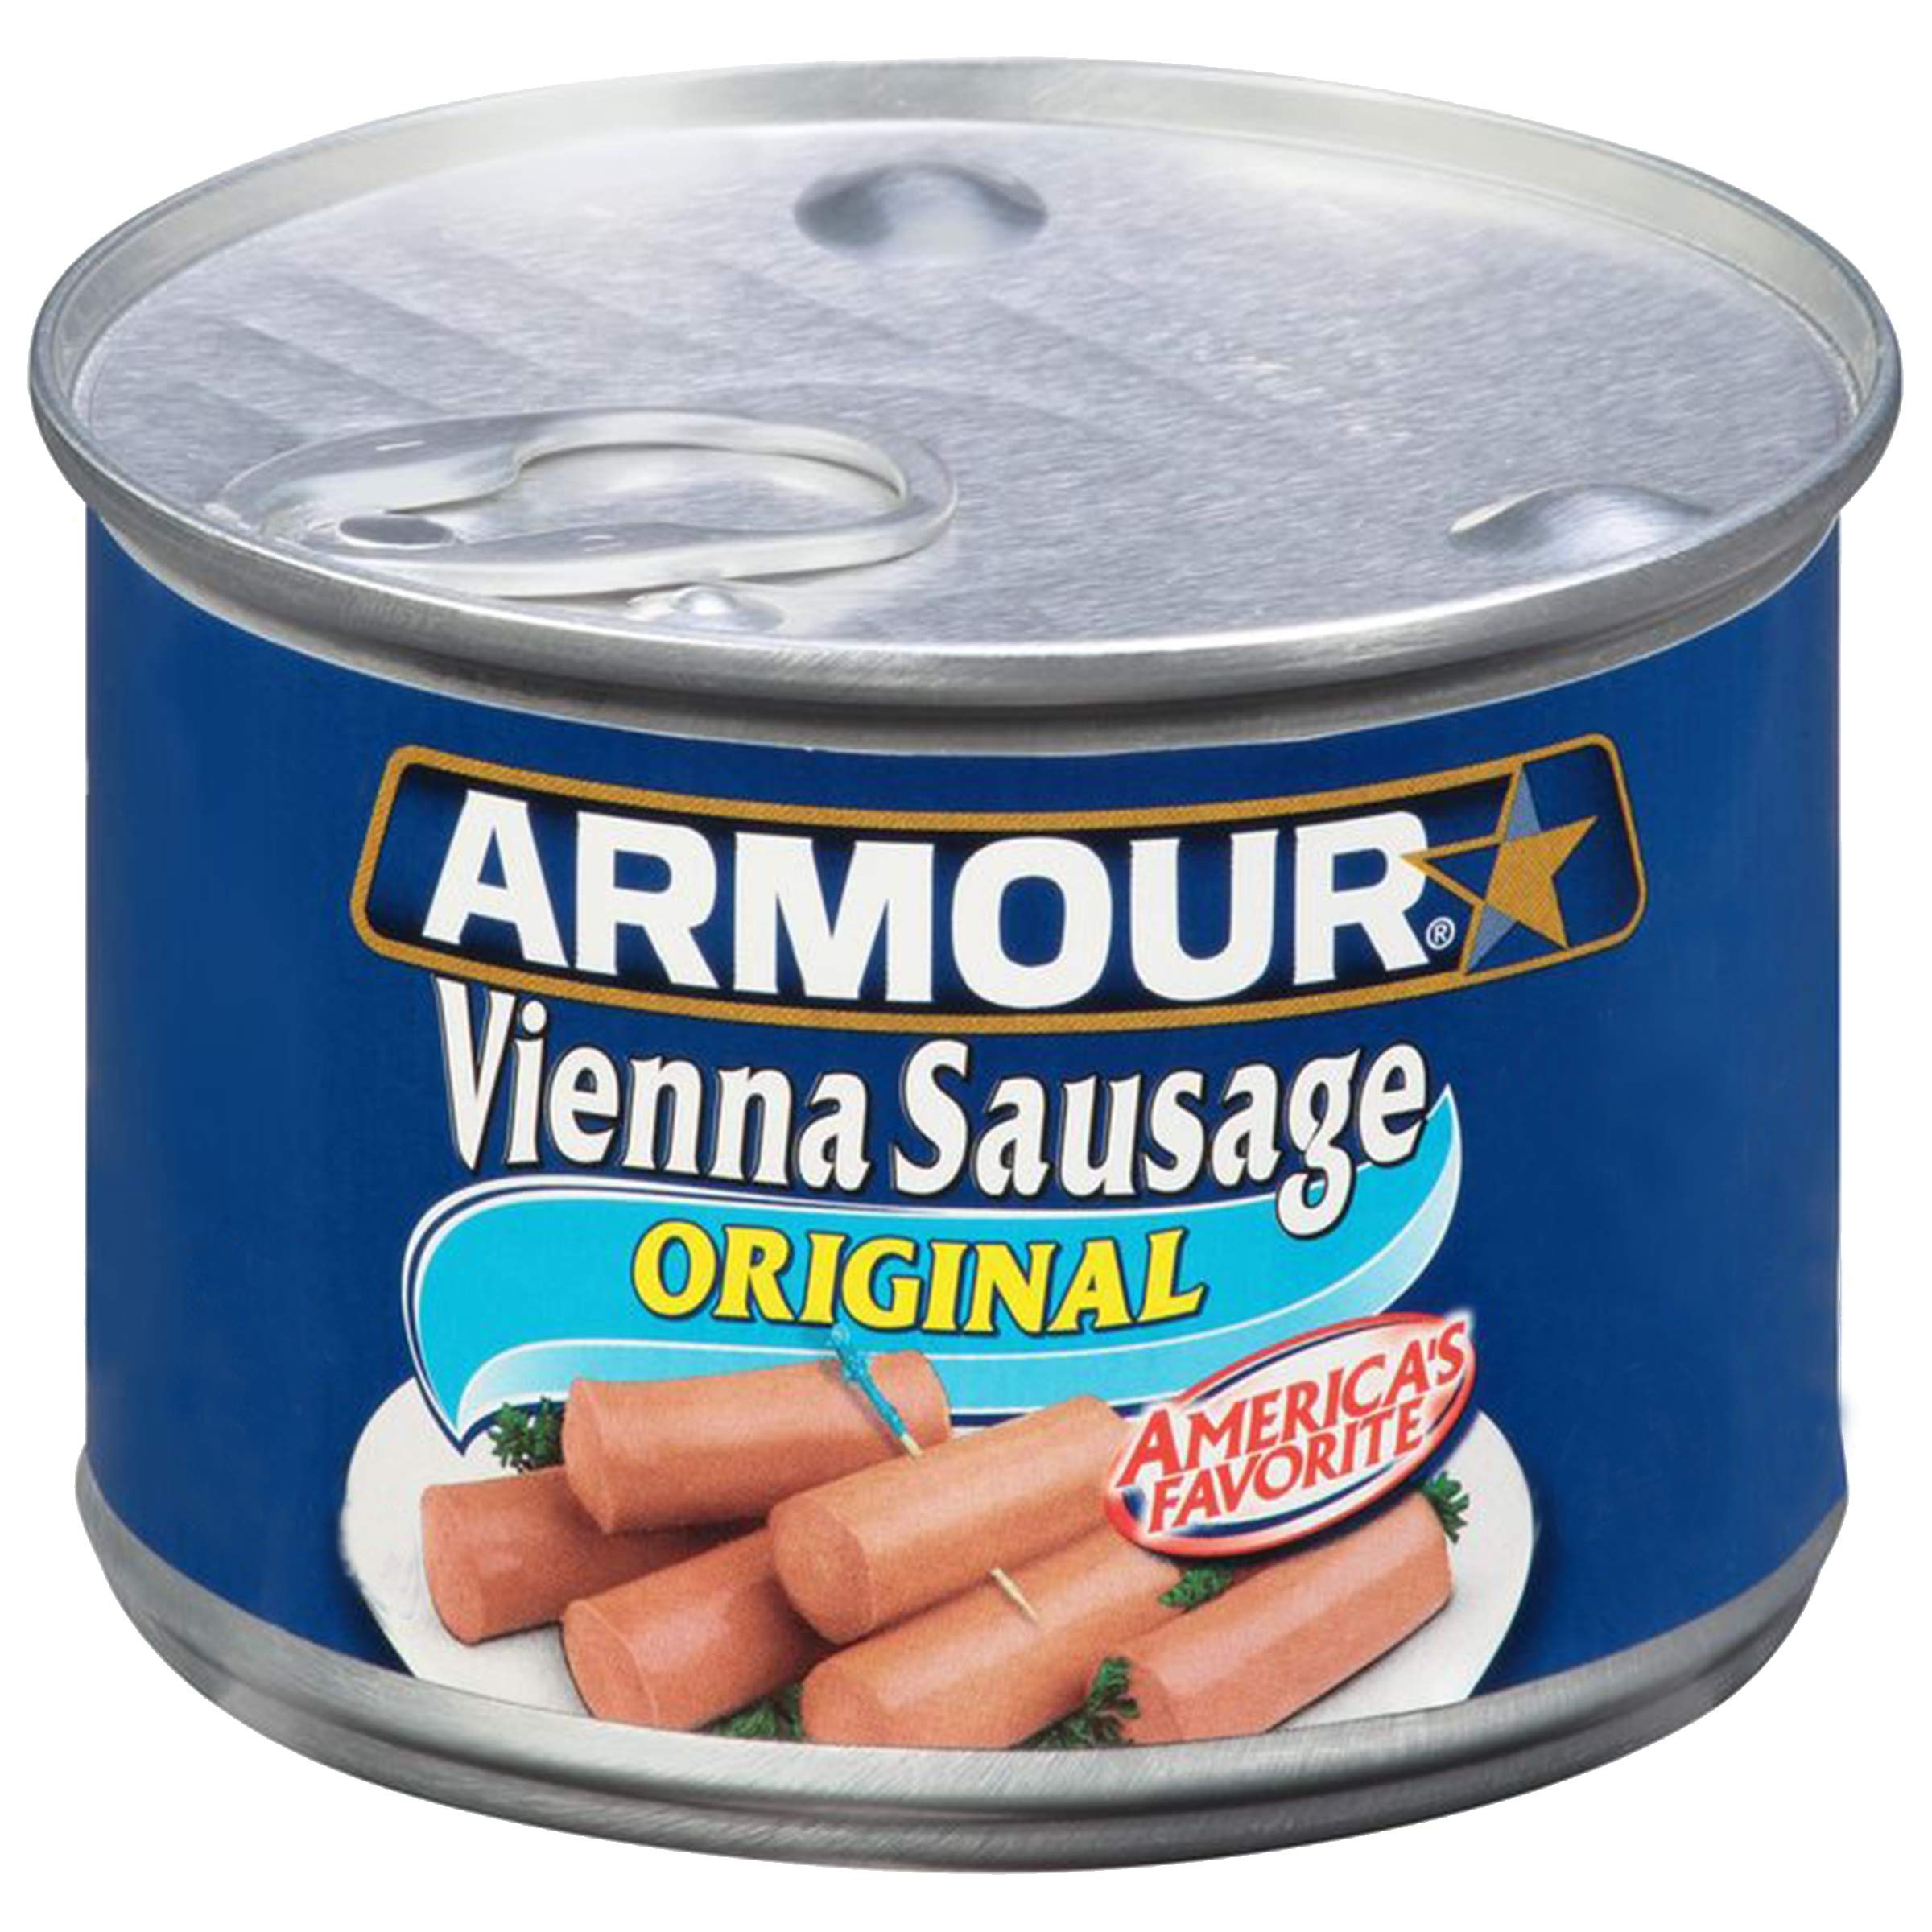
Item Name: Armour Star Vienna Sausage, Original Flavor, Canned Sausage, 9.25 OZ (Pack of 12)
Bullet Point 1: Twelve 9.25 oz cans of Armour Star Original Vienna Canned Sausage
Bullet Point 2: Versatile, ready to eat canned sausages offer an easy meal
Bullet Point 3: Canned meat that is made with chicken, beef and pork
Bullet Point 4: Eat right out of the can, add to recipes or serve as an appetizer
Bullet Point 5: Ready to eat meat in a can that doesn’t require any cooking
Bullet Point 6: Store Vienna sausage cans in the refrigerator after opening to keep fresh
Value: 111.0
Unit: Ounce

Price: 3.115